Shakers

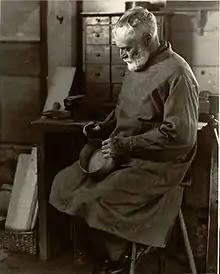
Shaker box-maker Ricardo Belden (Pittsfield, Massachusetts, 1935)

The Shakers built more than twenty communities in the United States. Women and men shared leadership of the Shaker communities. Women preached and received revelations as the Spirit fell upon them. Thriving on the religious enthusiasm of the first and second Great Awakenings, the Shakers declared their messianic, communitarian message with significant response. One early convert observed: "The wisdom of their instructions, the purity of their doctrine, their Christ-like deportment, and the simplicity of their manners, all appeared truly apostolical." The Shakers represent a small but important Utopian response to the gospel. Preaching in their communities knew no boundaries of gender, social class, or education.